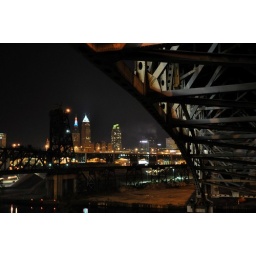
12 sky under bridge